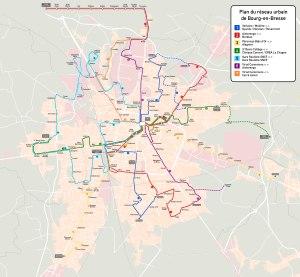
Bourg-en-Bresse est une commune française, préfecture du département de l'Ain en région Auvergne-Rhône-Alpes.
Rubis, est un réseau de transport en commun desservant 74 communes de la communauté d'agglomération du Bassin de Bourg-en-Bresse, avec un réseau composé de 7 lignes régulières, une navette et un service de transport à la demande. Il est exploité depuis le 1ᵉʳ janvier 2019 par Keolis Grand Bassin Bourg-en-Bresse pour le compte de la communauté d'agglomération du Bassin de Bourg-en-Bresse.